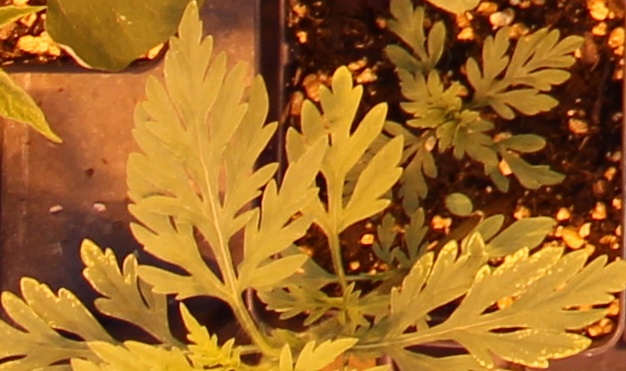
Label: Ragweed